2017 New York City ePrix

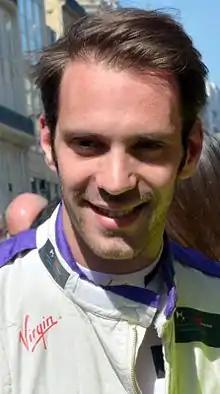
Jean-Éric Vergne "(pictured in 2016)" ran strongly to finish second in the first race.

Heidfeld placed pressure onto Abt but Vergne was drawing closer to him, allowing Abt to pull out a small gap over the pair. Vergne began his attack before the opening of the pit stop window and moved past Heidfeld at the turn two chicane for third on lap 18. Further down the field, Carroll and Félix da Costa battled each other and both cars made contact, littering the track with debris. On the 21st lap, Abt fell to third when he was passed by Vergne. The mandatory pit stops, during which all drivers need to change into a second car, began on the same lap when Lynn entered the pit lane after Vergne overtook him for sixth position. Bird and Vergne made their pit stops on the same lap, handing the lead back to Abt. Engel set the race's fastest lap on the same lap. His lap of 1 minute, 3.883 seconds earned him one point. Abt was on an alternative strategy, and led for one lap before relinquishing it to Bird. After the pit stops, Bird led Vergne by 2.2 seconds, with Abt five seconds behind Bird. Swift work from Sarrazin's pit crew promoted him to fourth, while Rosenqvist moved to sixth after starting from 17th position, though his teammate Heidfeld fell to eighth.